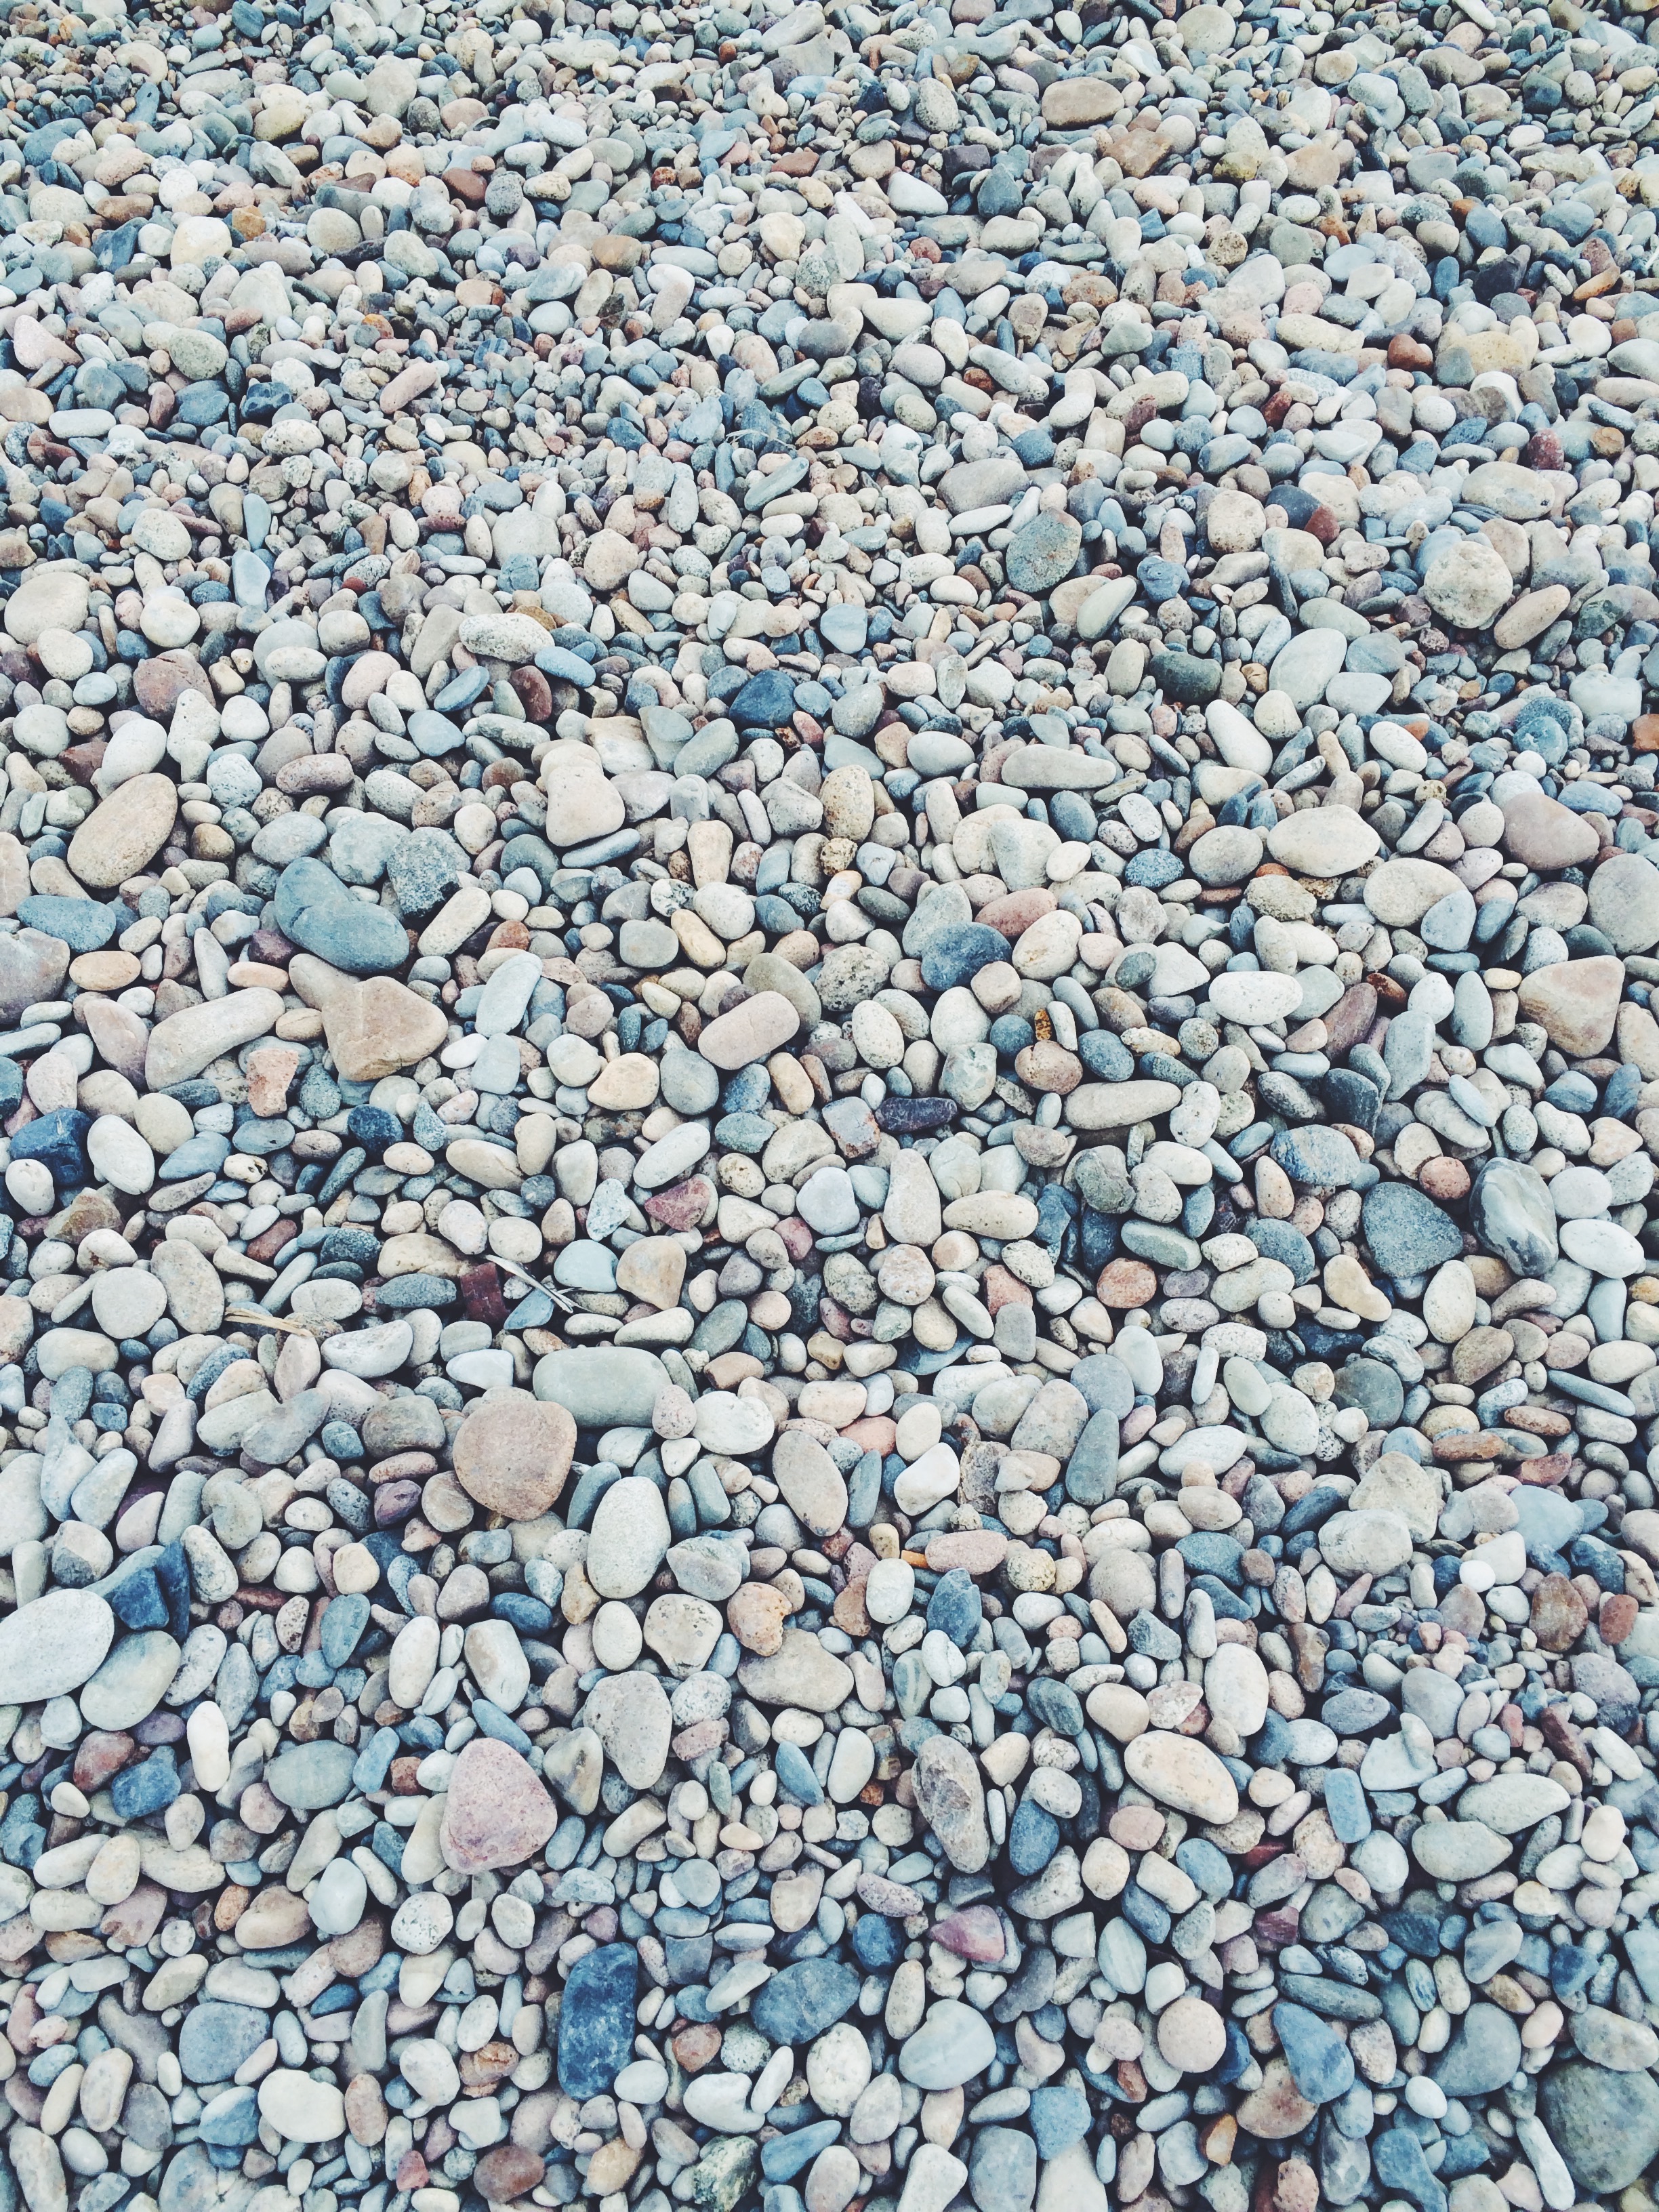
beach, sand, rock, floor, stone, asphalt, pebble, soil, material, rubble, gravel, flooring, road surface